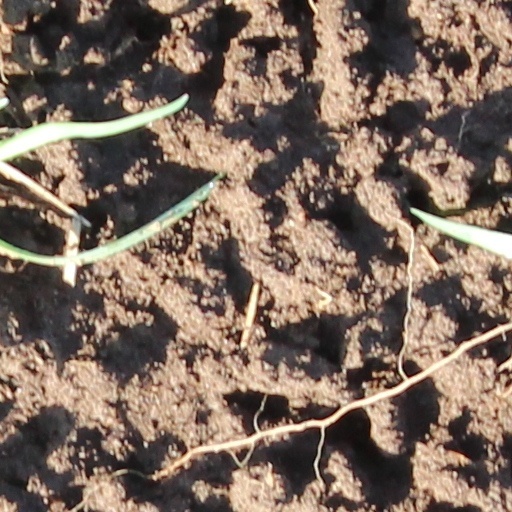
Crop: wheat